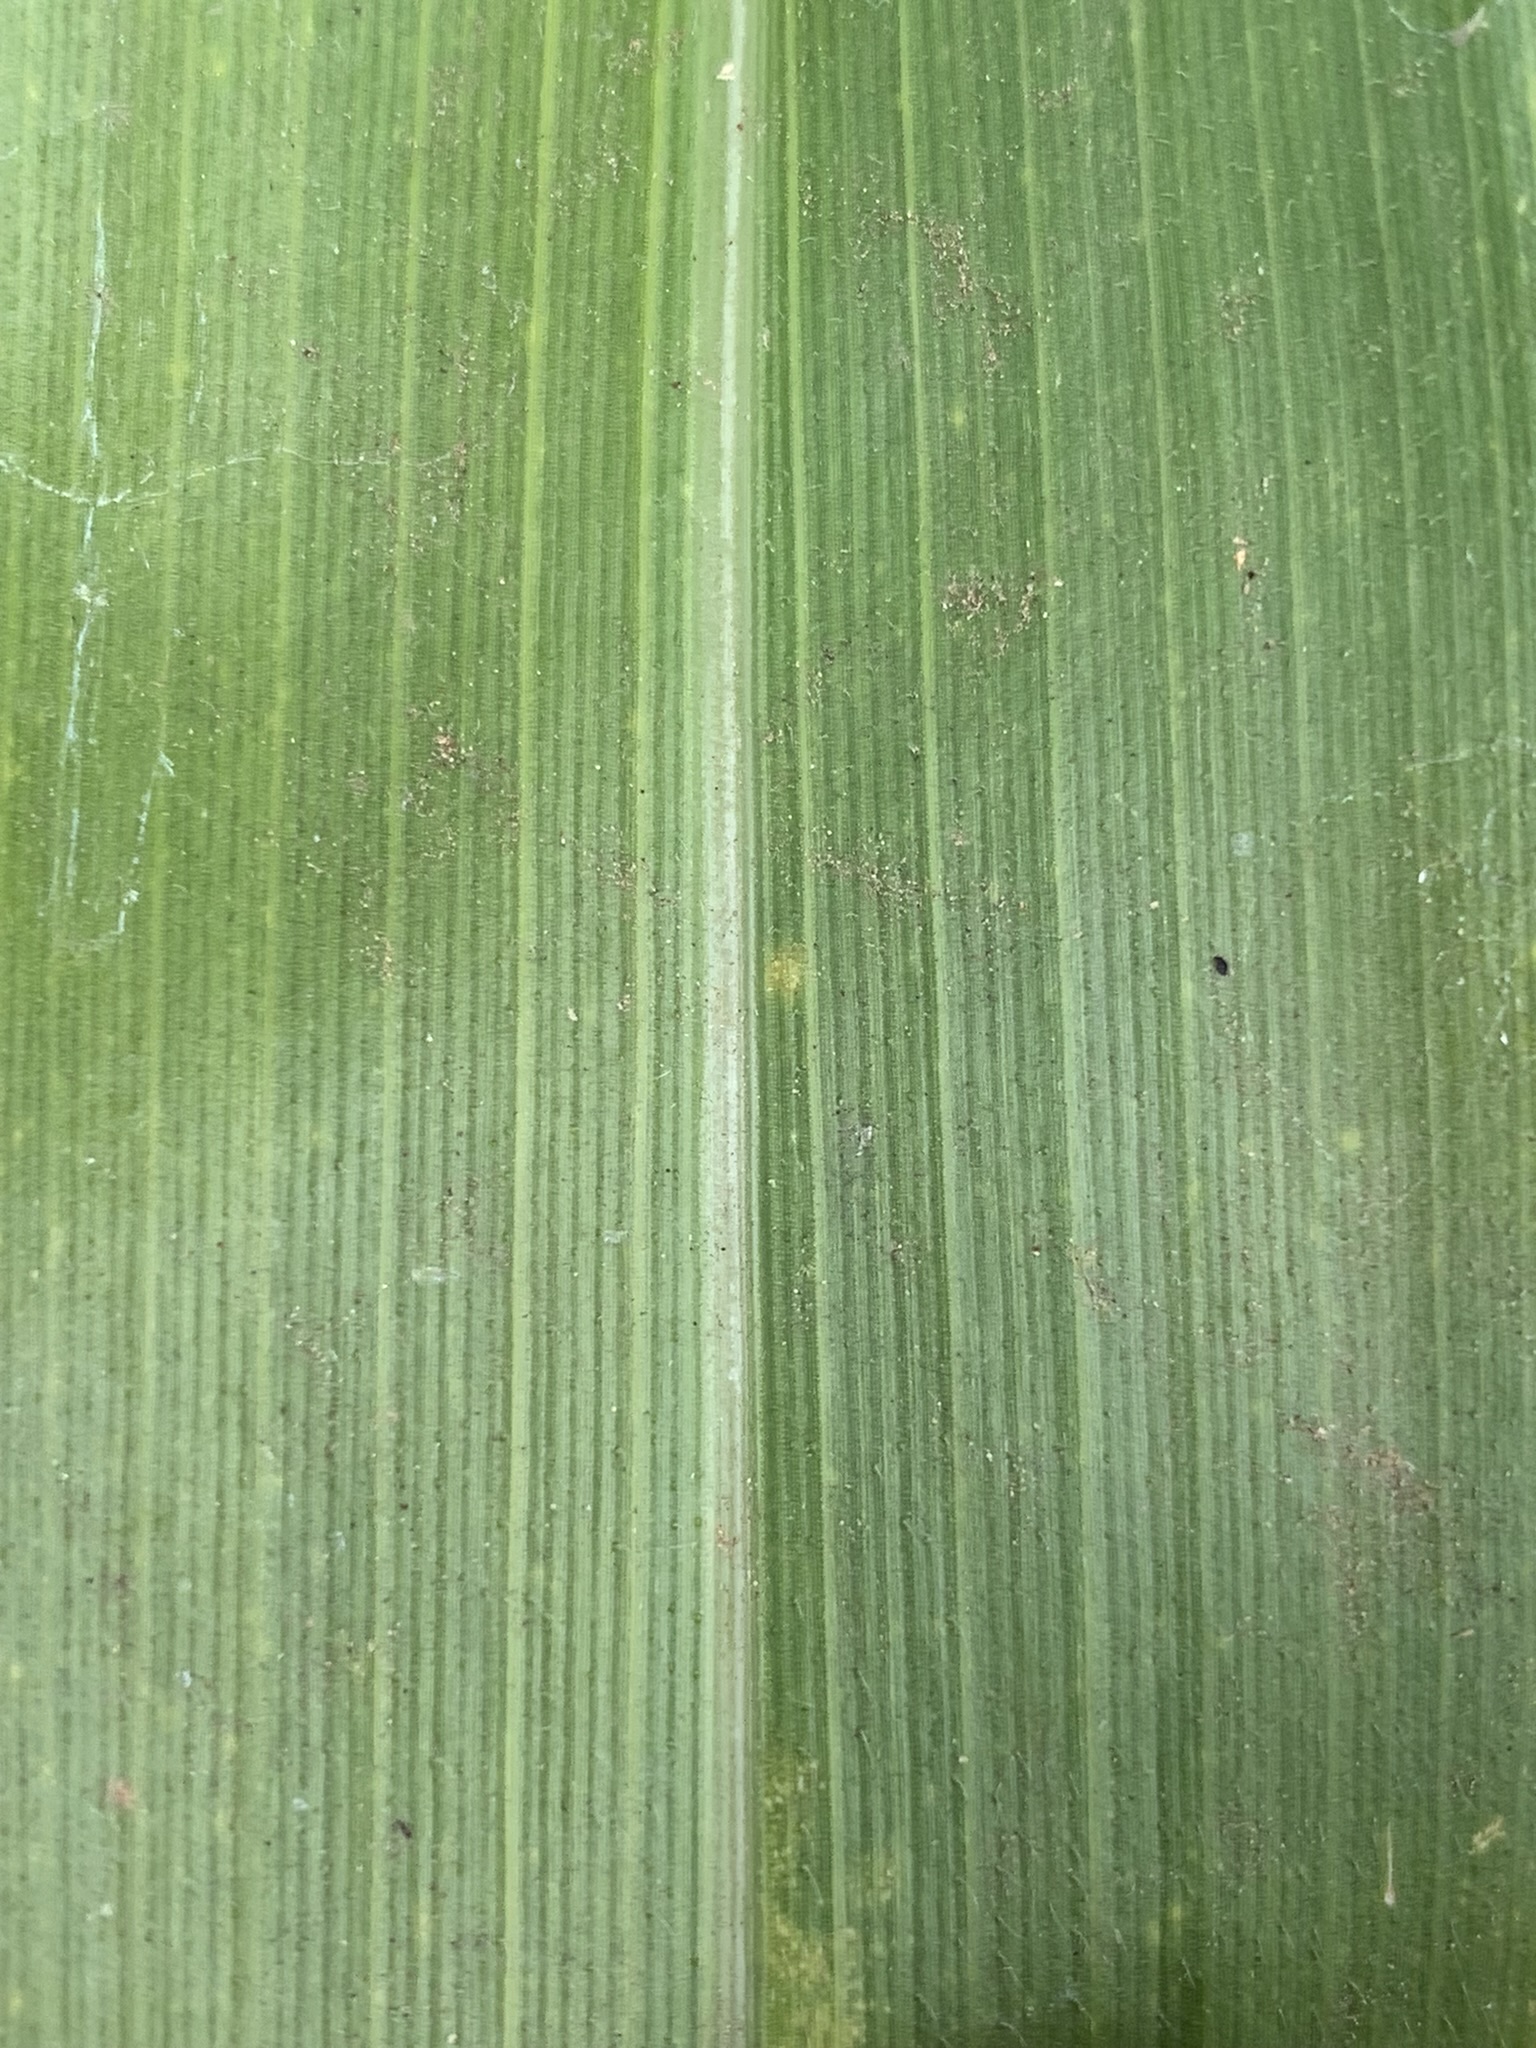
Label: Healthy